Wilma Vaught

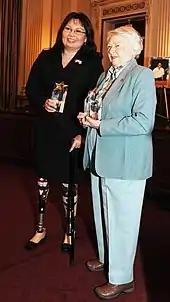
Tammy Duckworth and Vaught in 2010

Vaught was next assigned to Air Force Systems Command headquarters as director of programs and budget in the Office of the Deputy Chief of Staff, Comptroller. The general became the command's deputy chief of staff, comptroller, in March 1980. Vaught was promoted to brigadier general September 8, 1980, with date of rank September 6, 1980. She is the first woman selected for promotion to brigadier general in the comptroller career field. She assumed command of the U.S. Military Entrance Processing Command in June 1982.